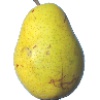
Label: Pear Monster 1